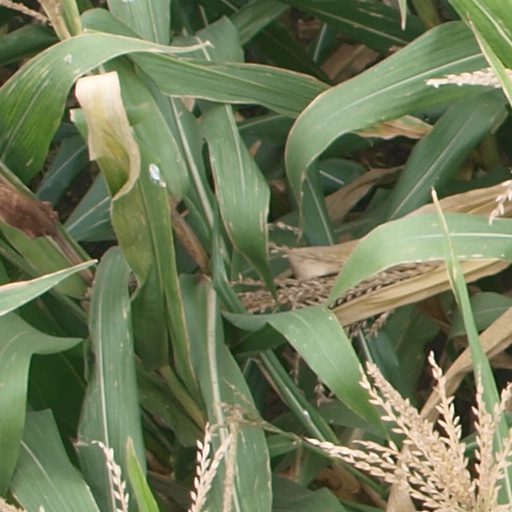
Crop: maize; corn